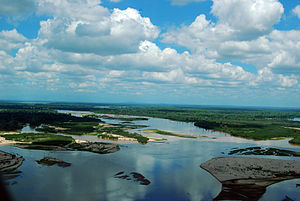
Rufiji
Rufiji i Selous vildtreservat
Rufiji er Tanzanias længste flod. Den har sit udspring øst for Malawisøen og munder ud i det Indiske Ocean omkring 200 km syd for Dar-es-Salaam ved Mafiakanalen og Mafiaøen. Floden er delvis sejlbar, i alt fald frem til Kidatu-dæmningen. Dele af flodens øvre løb, mellem Kidatu og Mufindi, løber mere eller mindre parallelt med jernbanesporet til Tanzania-Zambiajernbanen.